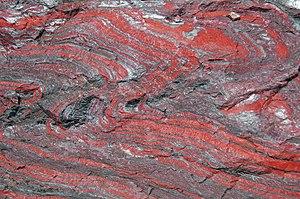
Les formations ferrifères rubanées, aussi appelées formations de fer rubanées, gisements de fer rubané, BIF ou itabirites, sont des roches sédimentaires très riches en fer. Elles représentent 90 % du minerai de fer exploité dans le monde. Les différentes couches sont de dimension millimétrique à centimétrique. Leur origine est majoritairement archéenne ; on les rencontre, sur toute la surface du globe, de −3 800 à −2 000 Ma environ.
Le Simandou est une chaîne de collines mesurant 110 km de long et culminant à 1 658 m dans les régions de Nzérékoré et de Kankan dans le Sud-Est de la Guinée, dans la région montagneuse et boisée de la Guinée forestière. À l'extrémité sud de la chaîne se trouve un des plus importants gisements de minerai de fer mondial non exploité, faisant l'objet de plusieurs projets d'exploitation.